Joe DiMaggio

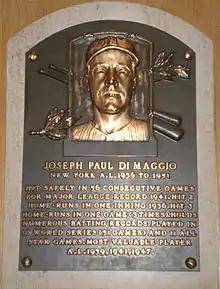
DiMaggio's plaque at the National Baseball Hall of Fame and Museum

DiMaggio was a heavy smoker for much of his adult life. He was admitted to Memorial Regional Hospital in Hollywood, Florida, on October 12, 1998, for lung cancer surgery and remained there for 99 days. He returned to his home in Hollywood, Florida, on January 19, 1999, where he died on March 8 at age 84. DiMaggio's attorney, Morris Engleberg reported that his last words were, "I'll finally get to see Marilyn," referring to his ex-wife Marilyn Monroe.